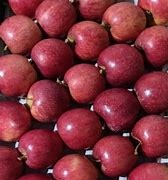
Label: apple